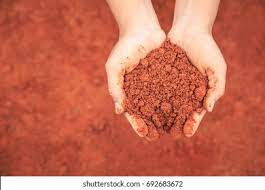
Soil type: Red soil